Answer in natural language. Estimate the real world distances between objects in the image. Which object is closer to chair, Doorway or dining table? Choose between the following options: Doorway or dining table
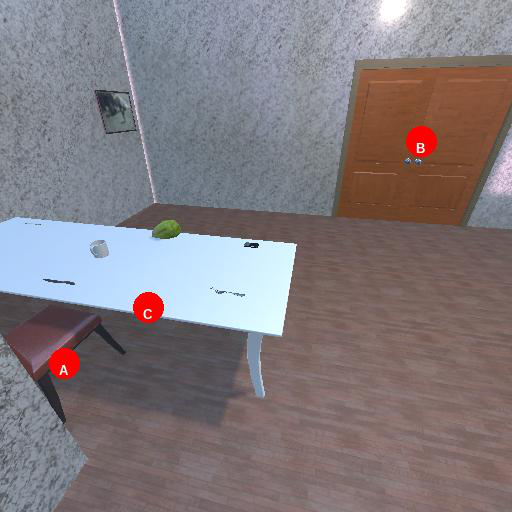
<answer>dining table</answer>